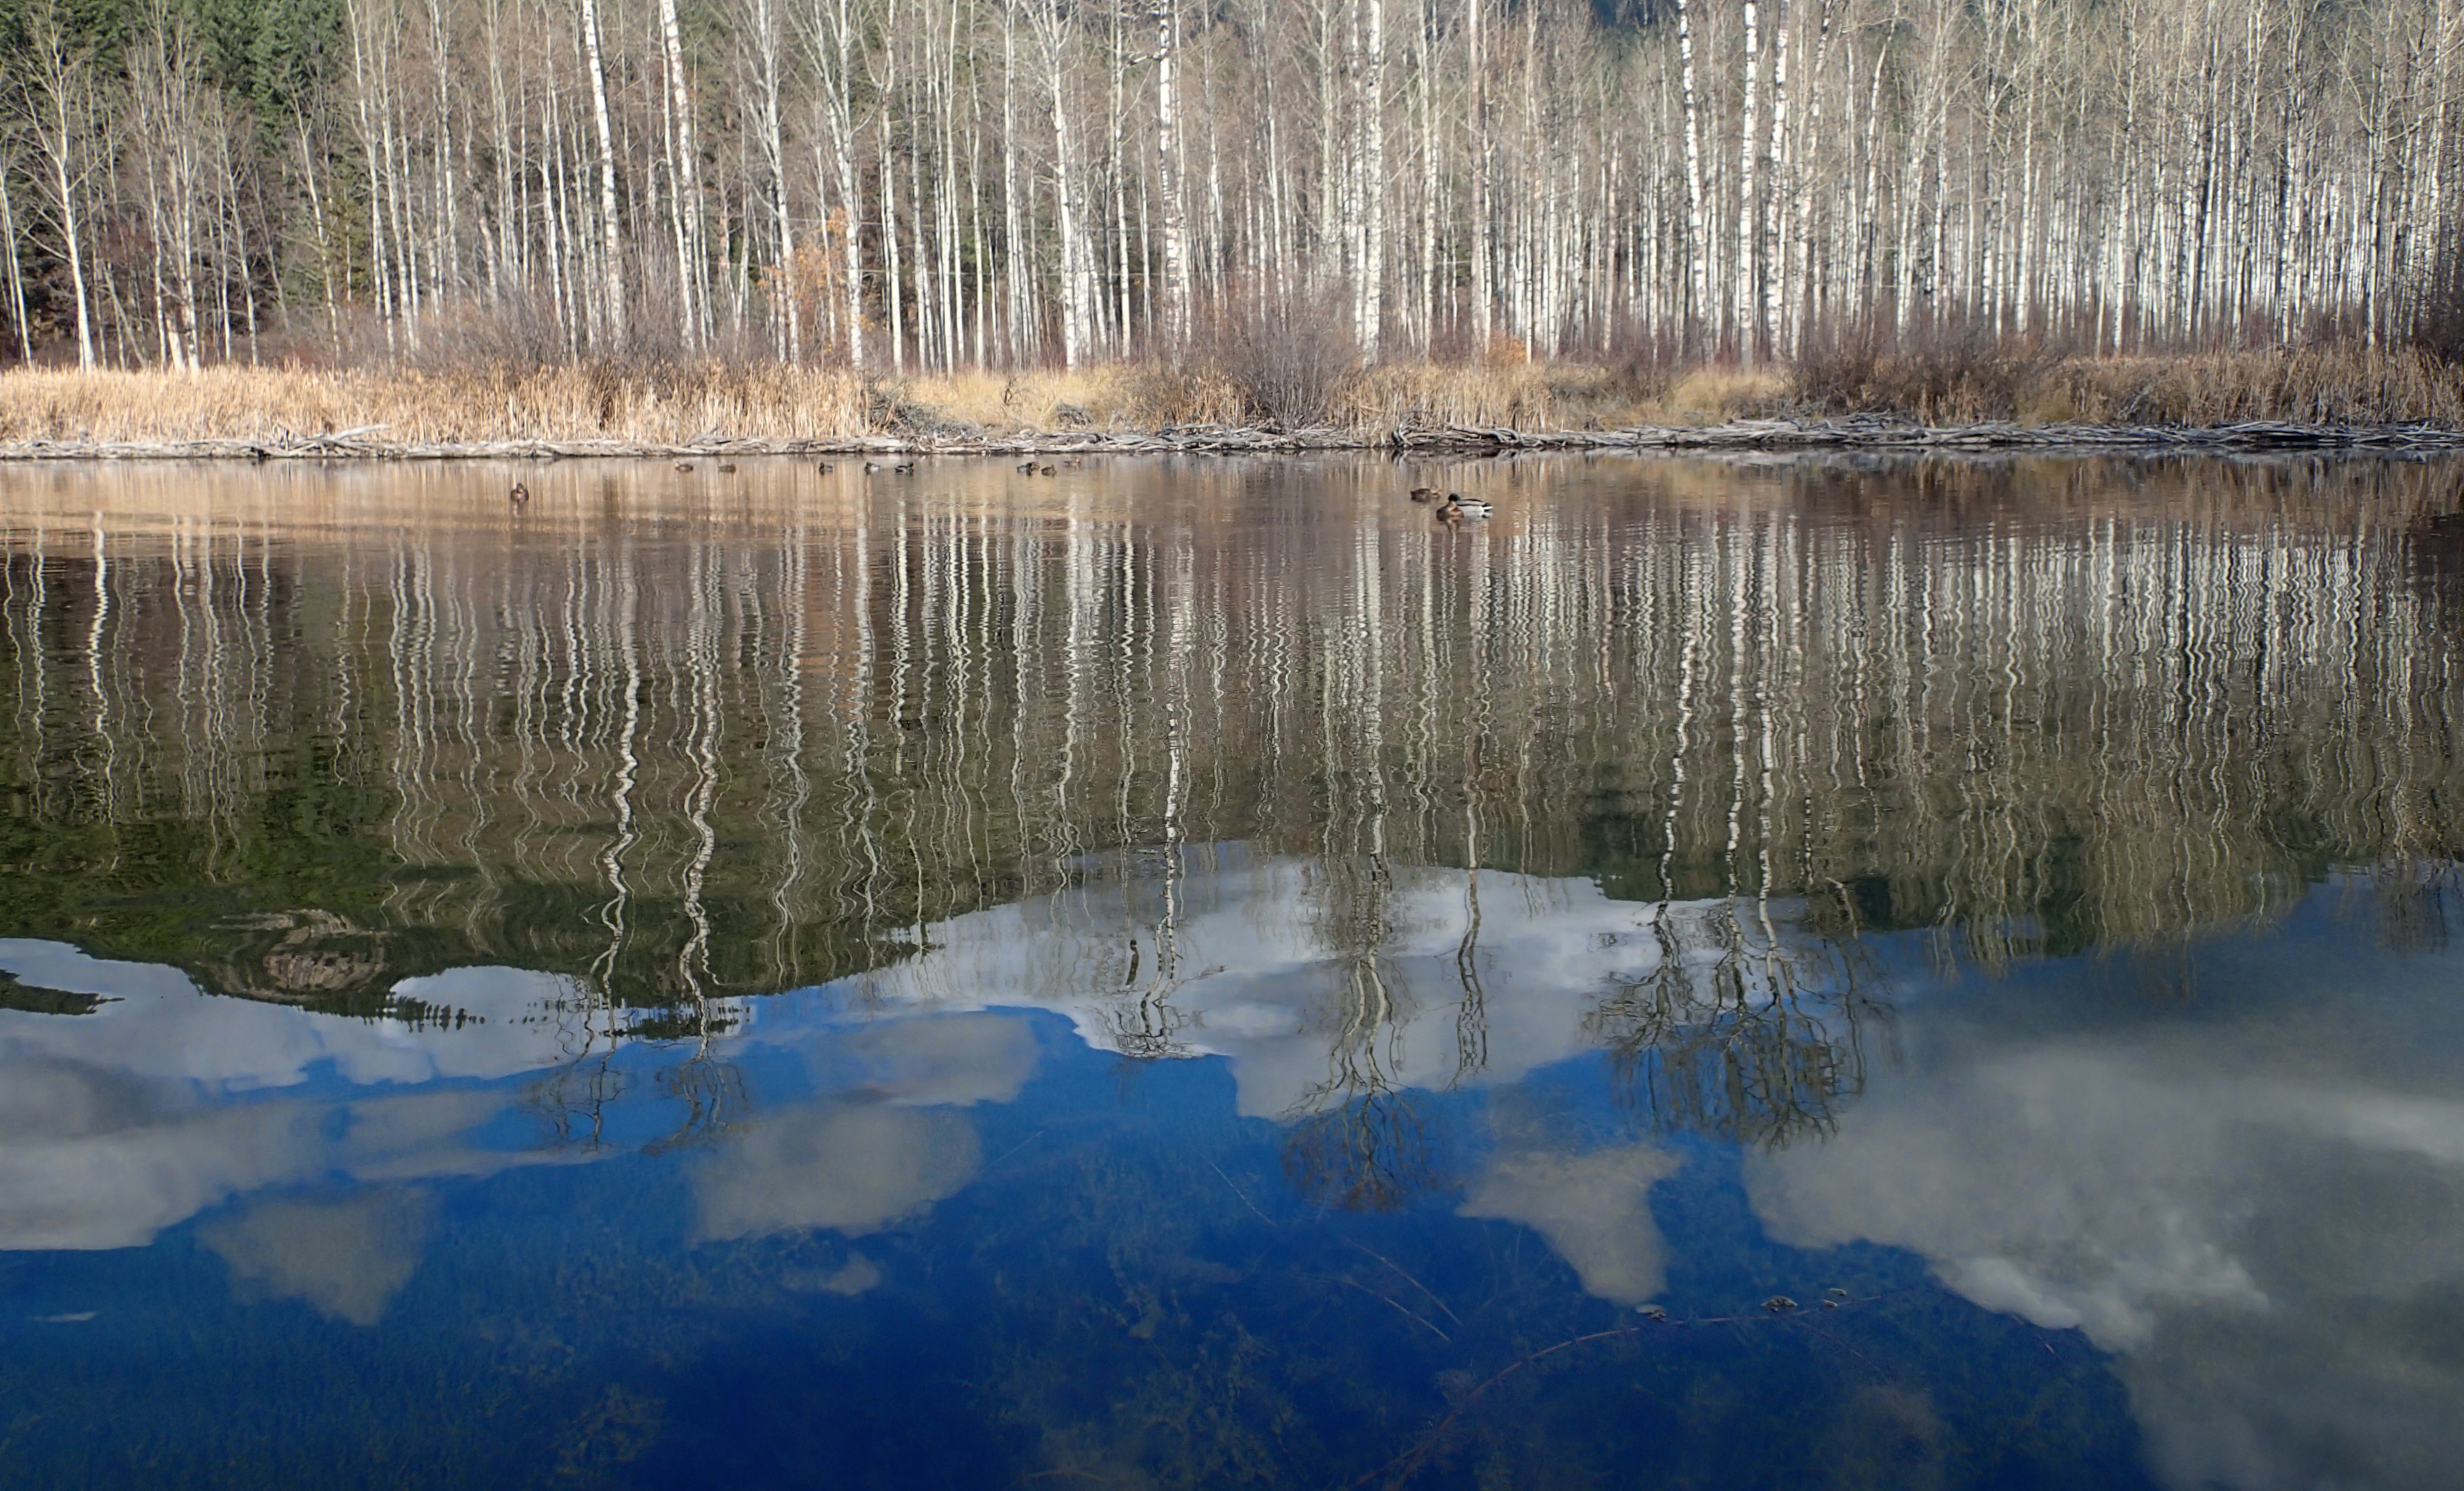
tree, water, nature, marsh, swamp, wilderness, winter, lake, river, pond, ice, reflection, reservoir, body of water, wetland, bog, habitat, fish pond, natural environment, woody plant